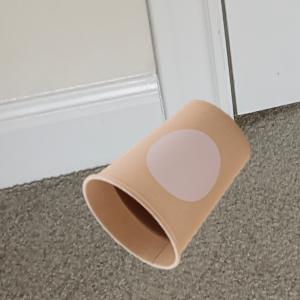
Label: cups